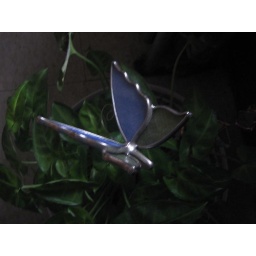
butterfly in plant